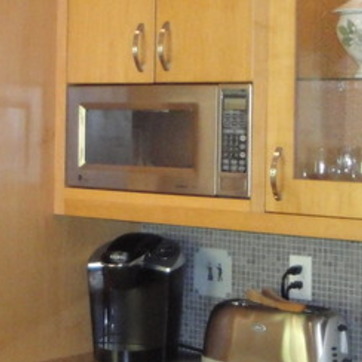
Material: metal